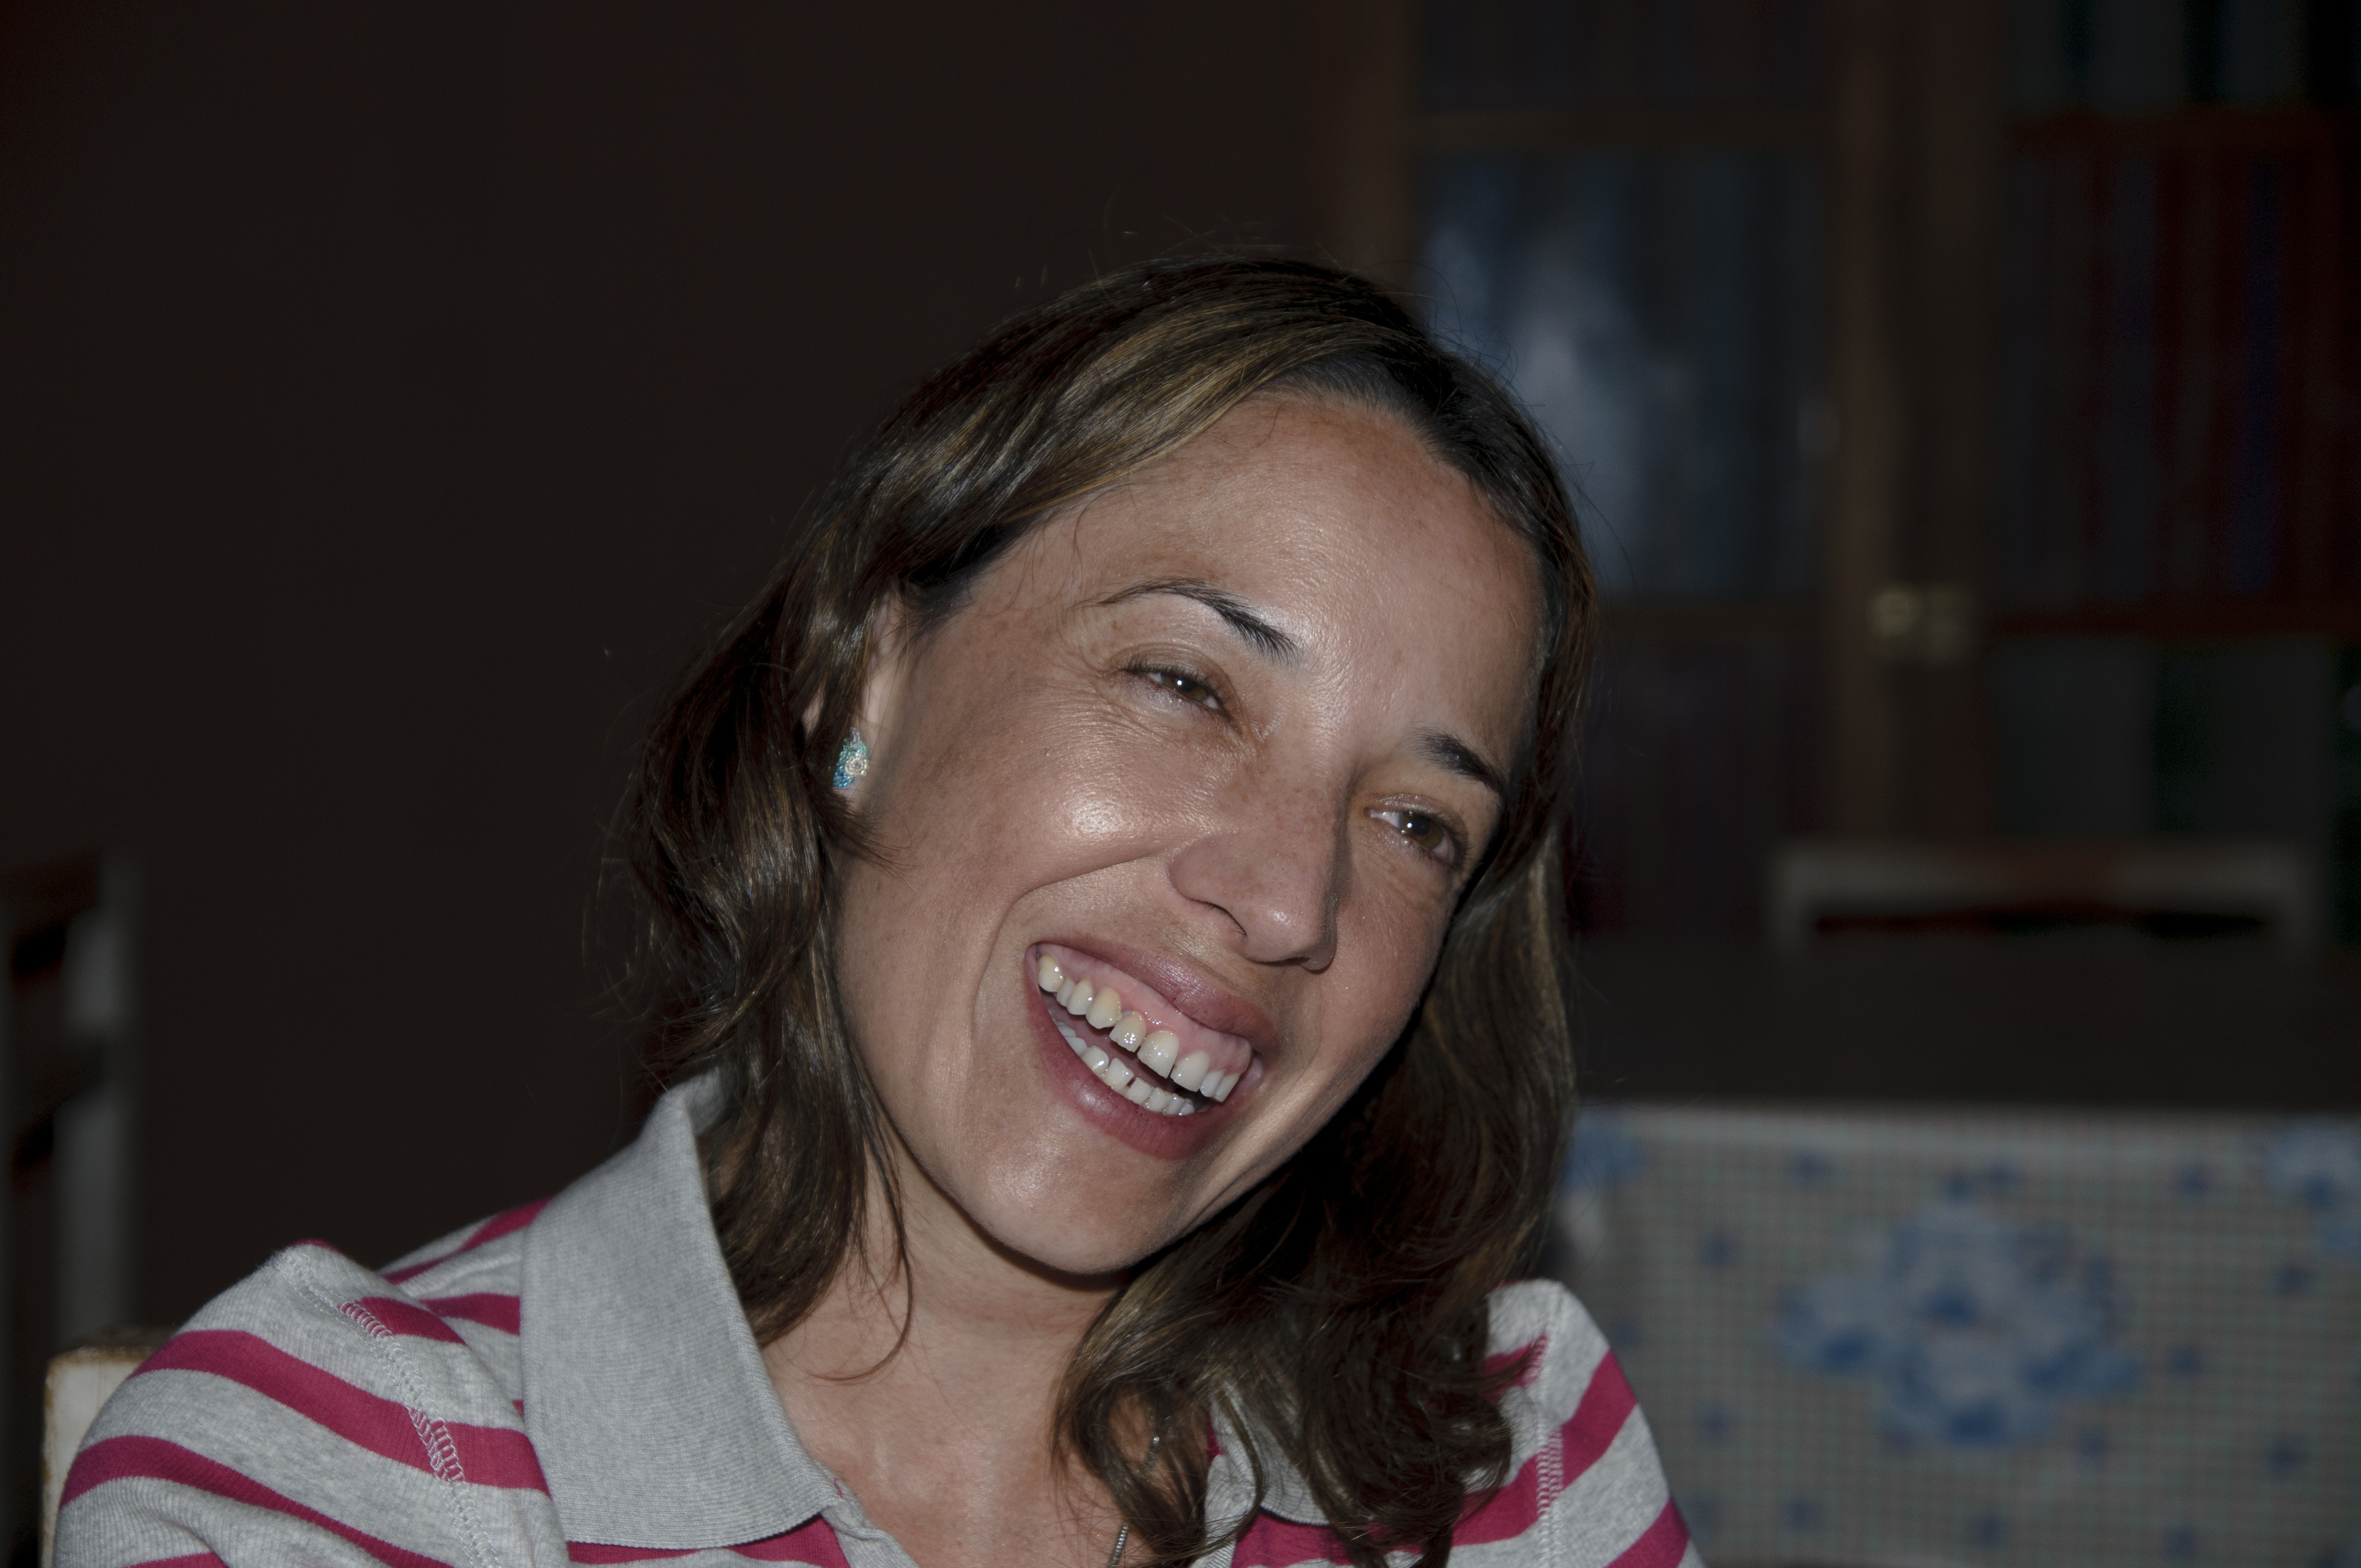
person, people, woman, portrait, nikon, lady, facial expression, smile, chile, singing, laughter, emotion, sanpedrodeatacama, d300